Jewish deli

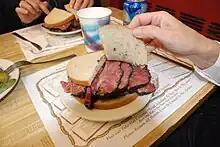
Pastrami sandwich from Katz's Delicatessen, New York City

A Jewish deli, also known as a Jewish delicatessen, is a store that serves various traditional dishes of Jewish cuisine, mostly Ashkenazi Jewish cuisine. Known for their robust sandwiches, such as pastrami on rye and Reuben sandwiches, they also specialize in traditional Jewish diaspora soups and other ethnically rooted dishes. As retail delicatessens, most also sell a selection of their products such as sliced meats by the pound, prepared salads, pickles, and offer dine-in or take-out.